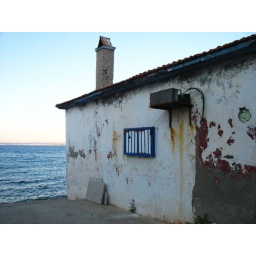
Old house near the water on Bozcaada.